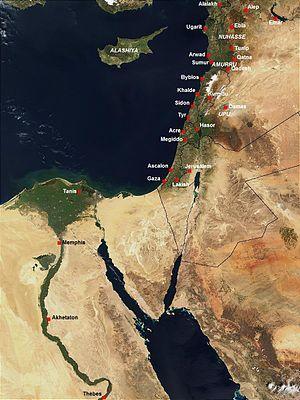
Carte représentant les principaux sites du Levant de l'époque d'el Amarna. العربية: خريطة تمثل المواقع الرئيسية لبلاد الشام منذ زمن العمارنة.
La bataille de Megiddo, qui se déroula au cours du XVᵉ siècle avant notre ère, opposa l'armée égyptienne commandée par Thoutmôsis III à une coalition syro-cananéenne dirigée par le roi de Qadech. C'est la première bataille de l'histoire dont les détails, très précis, nous soient connus.
Le siège de Gaza fut une bataille menée en -720 par l'empire néo-assyrien pour prendre la ville de Gaza. Il se termina par une victoire assyrienne totale, les Gazaïotes étant déportés en Assyrie.
L’histoire de la Palestine retrace les événements de cette région historique et géographique du Proche-Orient située entre la mer Méditerranée et le désert à l'est du Jourdain et au nord du Sinaï.
Le Siège de Lakish, qui se déroula en -701, opposa l'armée assyrienne commandée par Sennachérib au royaume de Juda.